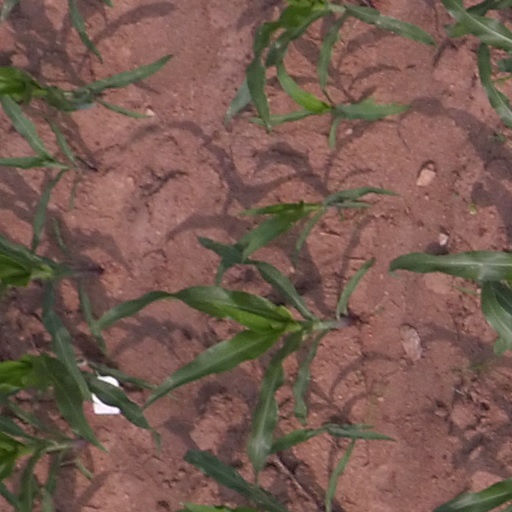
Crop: maize; corn